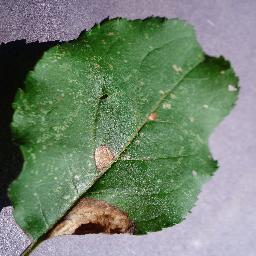
Label: Apple___Black_rot